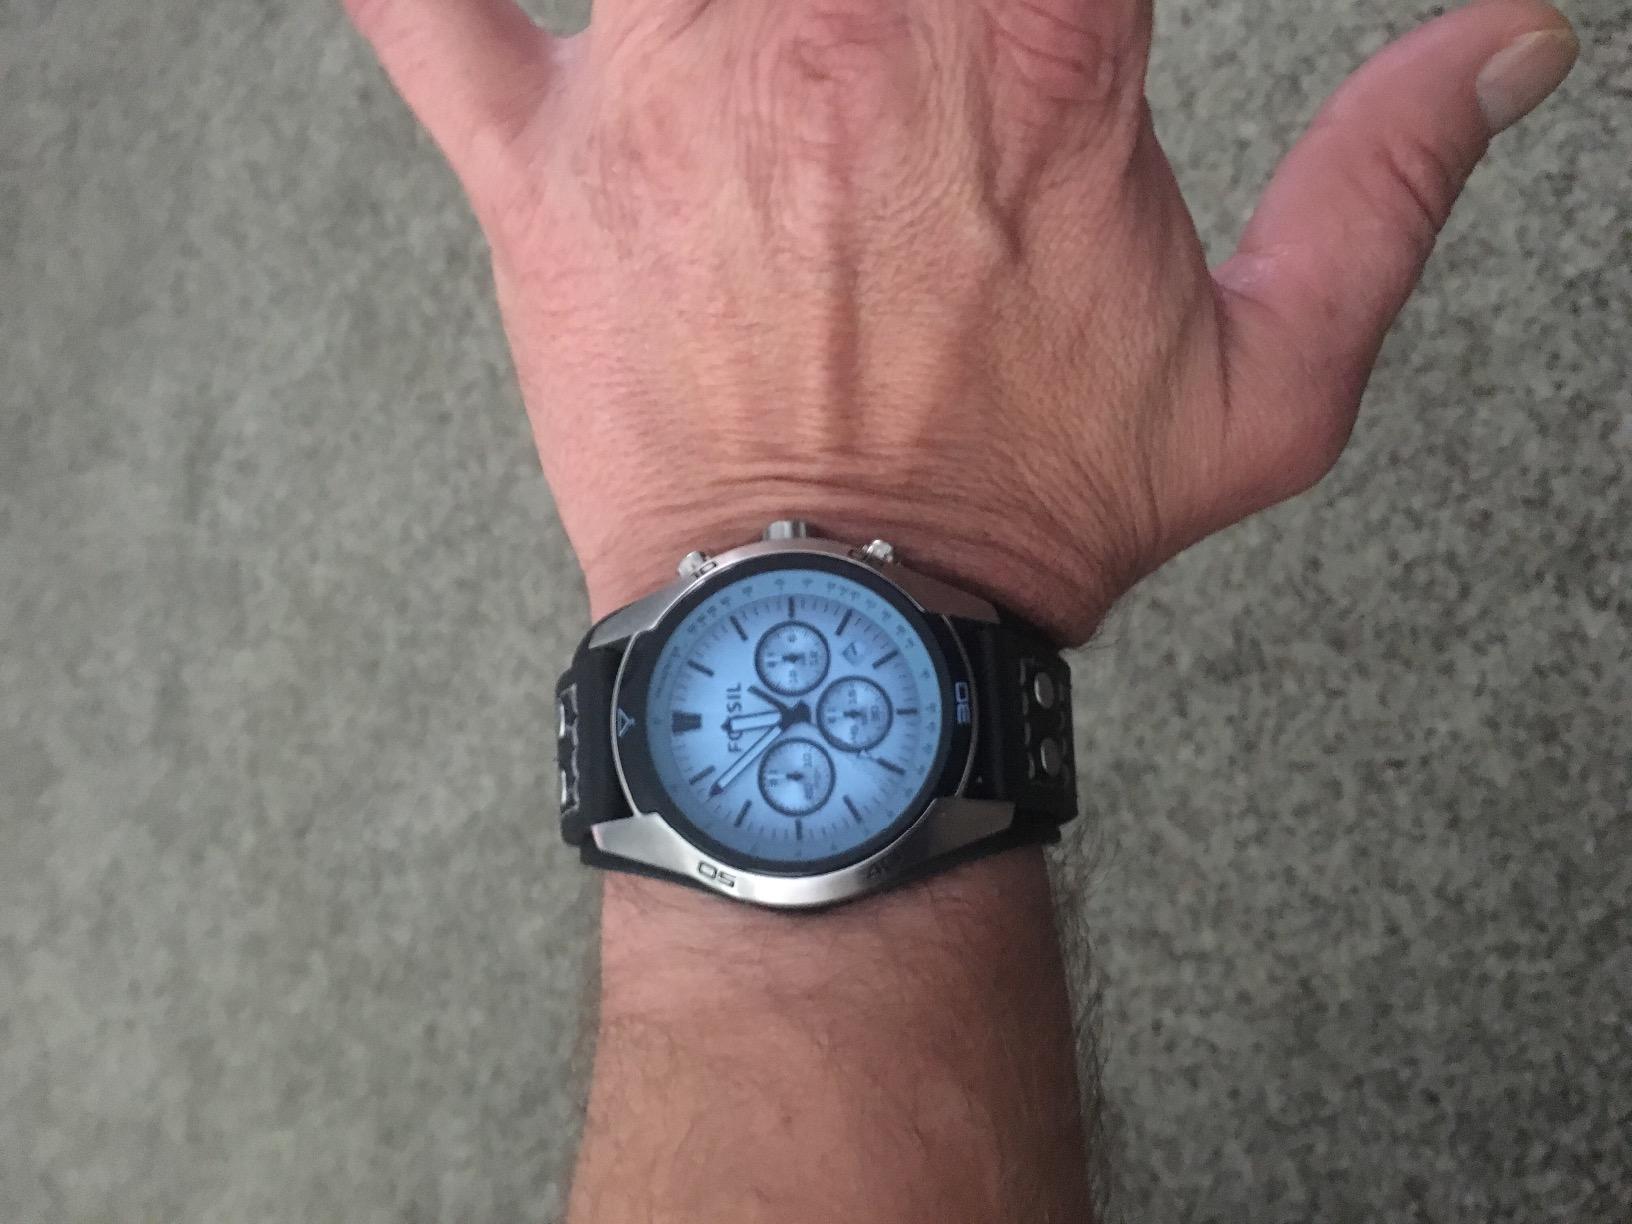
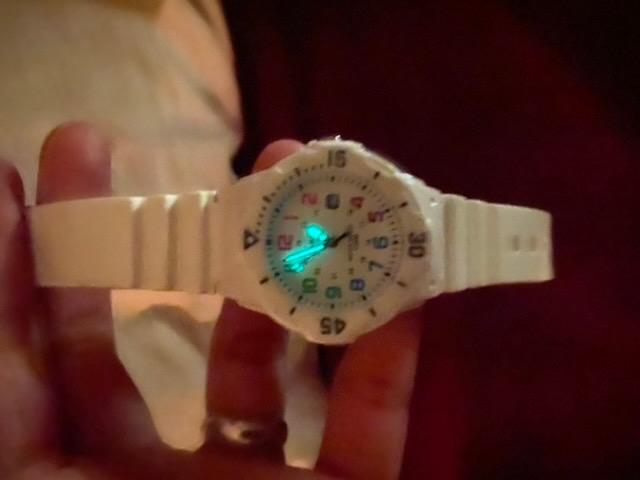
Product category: accessories_watch
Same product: no